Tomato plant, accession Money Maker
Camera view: bottom (45 deg); turntable rotation: 240 degrees
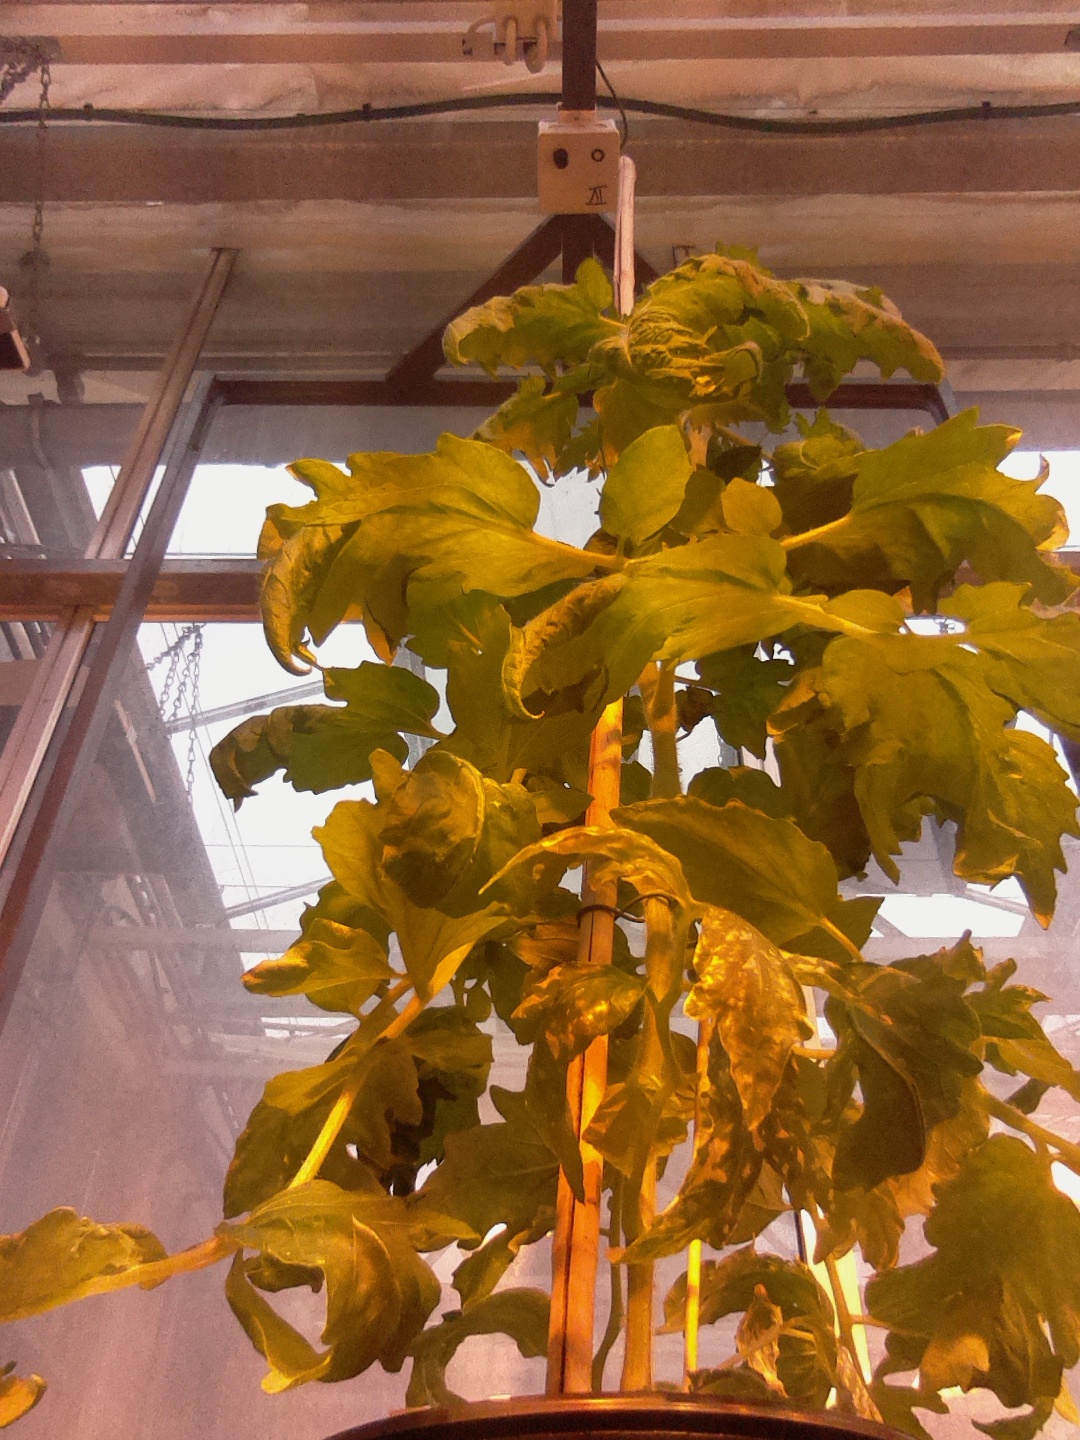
BBCH growth stage 69: End of flowering, 90%-100% of flowers open, more petals falling